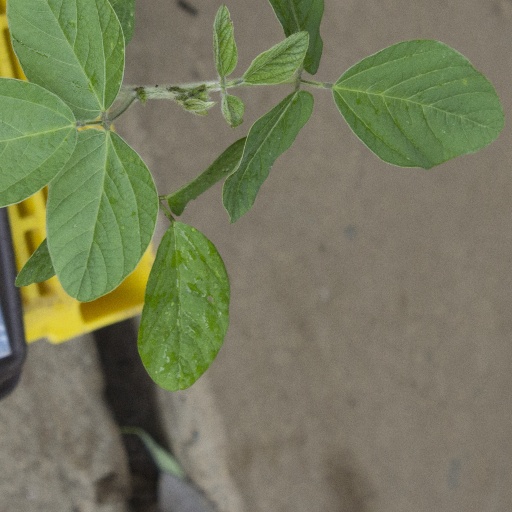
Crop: soybean